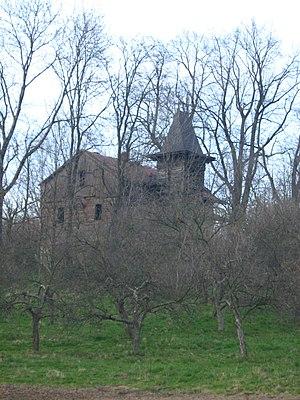
Chłopice est une localité polonaise, siège de la gmina de Chłopice, située dans le powiat de Jarosław en voïvodie des Basses-Carpates.